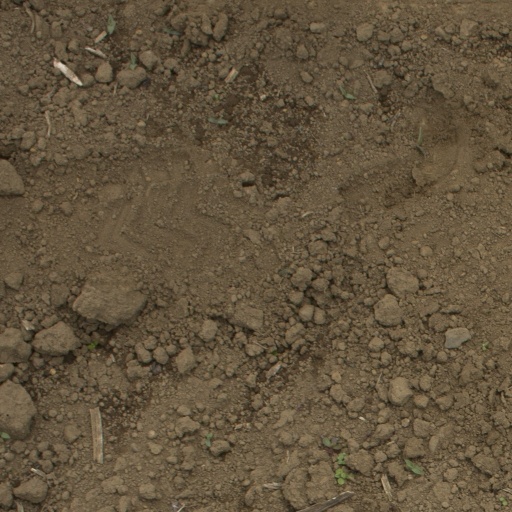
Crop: Jerusalem artichoke